Michael Crescenz

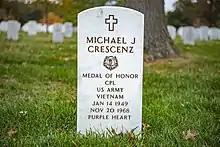
Grave at Arlington National Cemetery

Rank and Organization: Corporal, U.S. Army, Company A, 4th Battalion, 31st Infantry, 196th Infantry Brigade, Americal Division.